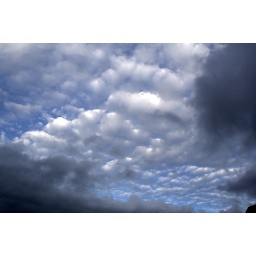
i always imagined some kind of cloud tractor running over clouds to make them look like this